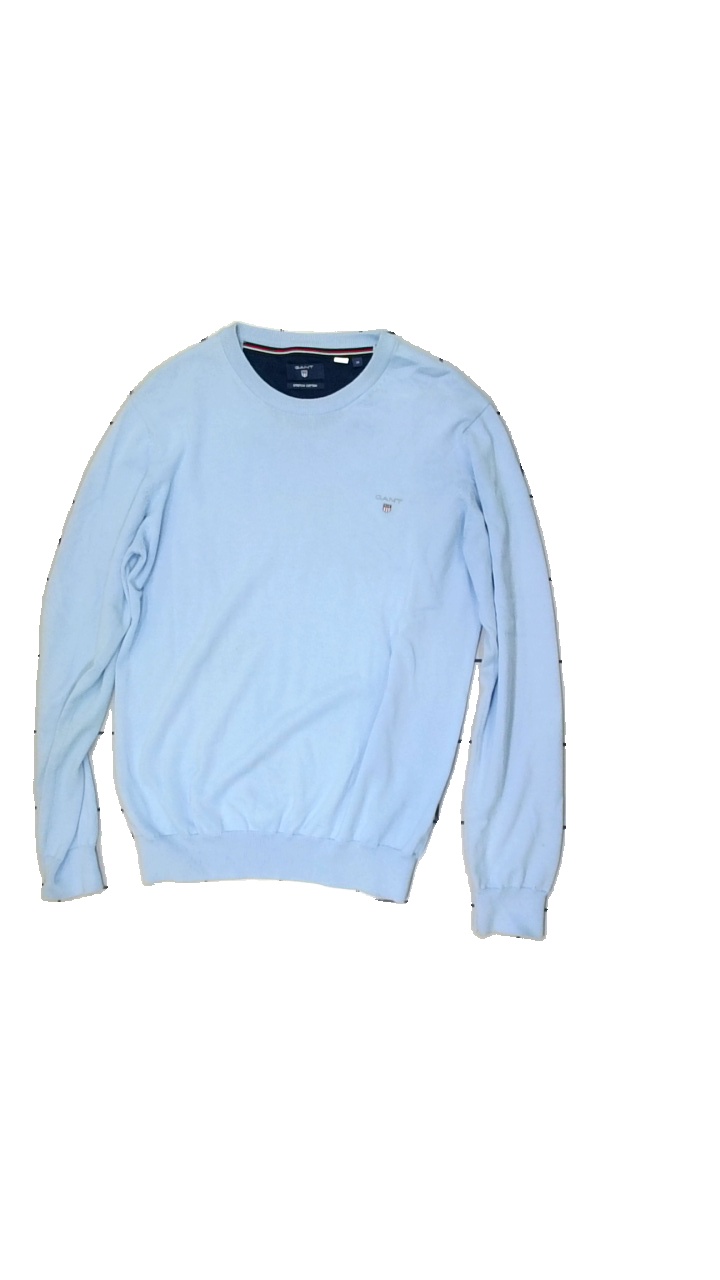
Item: Sweater (Ladies)
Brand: Gant
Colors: Blue
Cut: Regular, C-collar
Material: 100% cotton
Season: All
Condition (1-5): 2
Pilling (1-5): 5
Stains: Major
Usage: Export
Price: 50-100